Leicester Guildhall

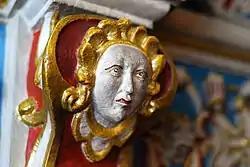
An angel on the ornate wooden fireplace inside the Mayor's Parlour

The Great Hall was built around 1390 as the meeting place of the Guild of Corpus Christi. The Guild was an association of merchants and gentry established in 1350 to protect trade in the town and for a variety ritual purposes. It was dedicated to the Eucharist, the bread and wine of Holy Communion believed by Catholic Christians to hold the divine presence of Christ’s Body (or "Corpus Christi" in Latin). The Guildhall was used for banquets, festivals, and as the lodging of a priest who prayed for the souls of deceased Guild members in a chantry chapel in nearby St Martin's Church. The Corporation of Leicester was created in 1589 and came to use the Guildhall as its meeting place and administrative centre.